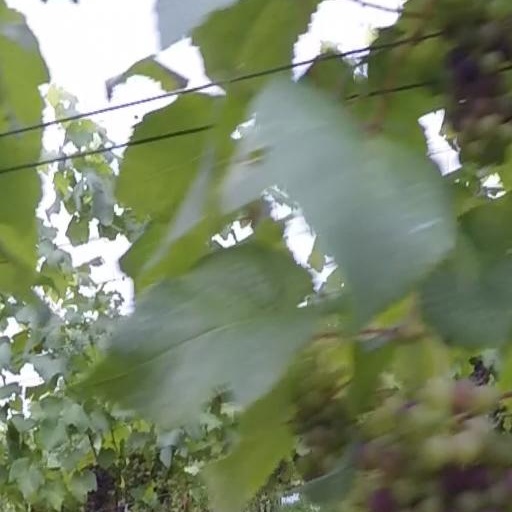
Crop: grape